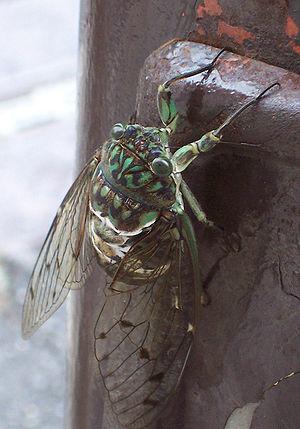
En 1996, dans son effort pour combattre la pollution sonore et pour protéger et promouvoir l'environnement, le Ministère de l'environnement du Japon a désigné les 100 sons naturels du Japon. 738 propositions arrivèrent de tout le pays et les « 100 meilleures » furent sélectionnées après examen par le groupe d'étude japonais des sons naturels. Ces éléments de paysage sonore sont des symboles pour les résidents locaux et doivent servir à promouvoir la redécouverte des sons de la vie quotidienne. La sixième Assemblée Nationale sur la conservation des paysages sonores s'est tenue à Matsuyama, dans la préfecture d'Ehime, en 2002.